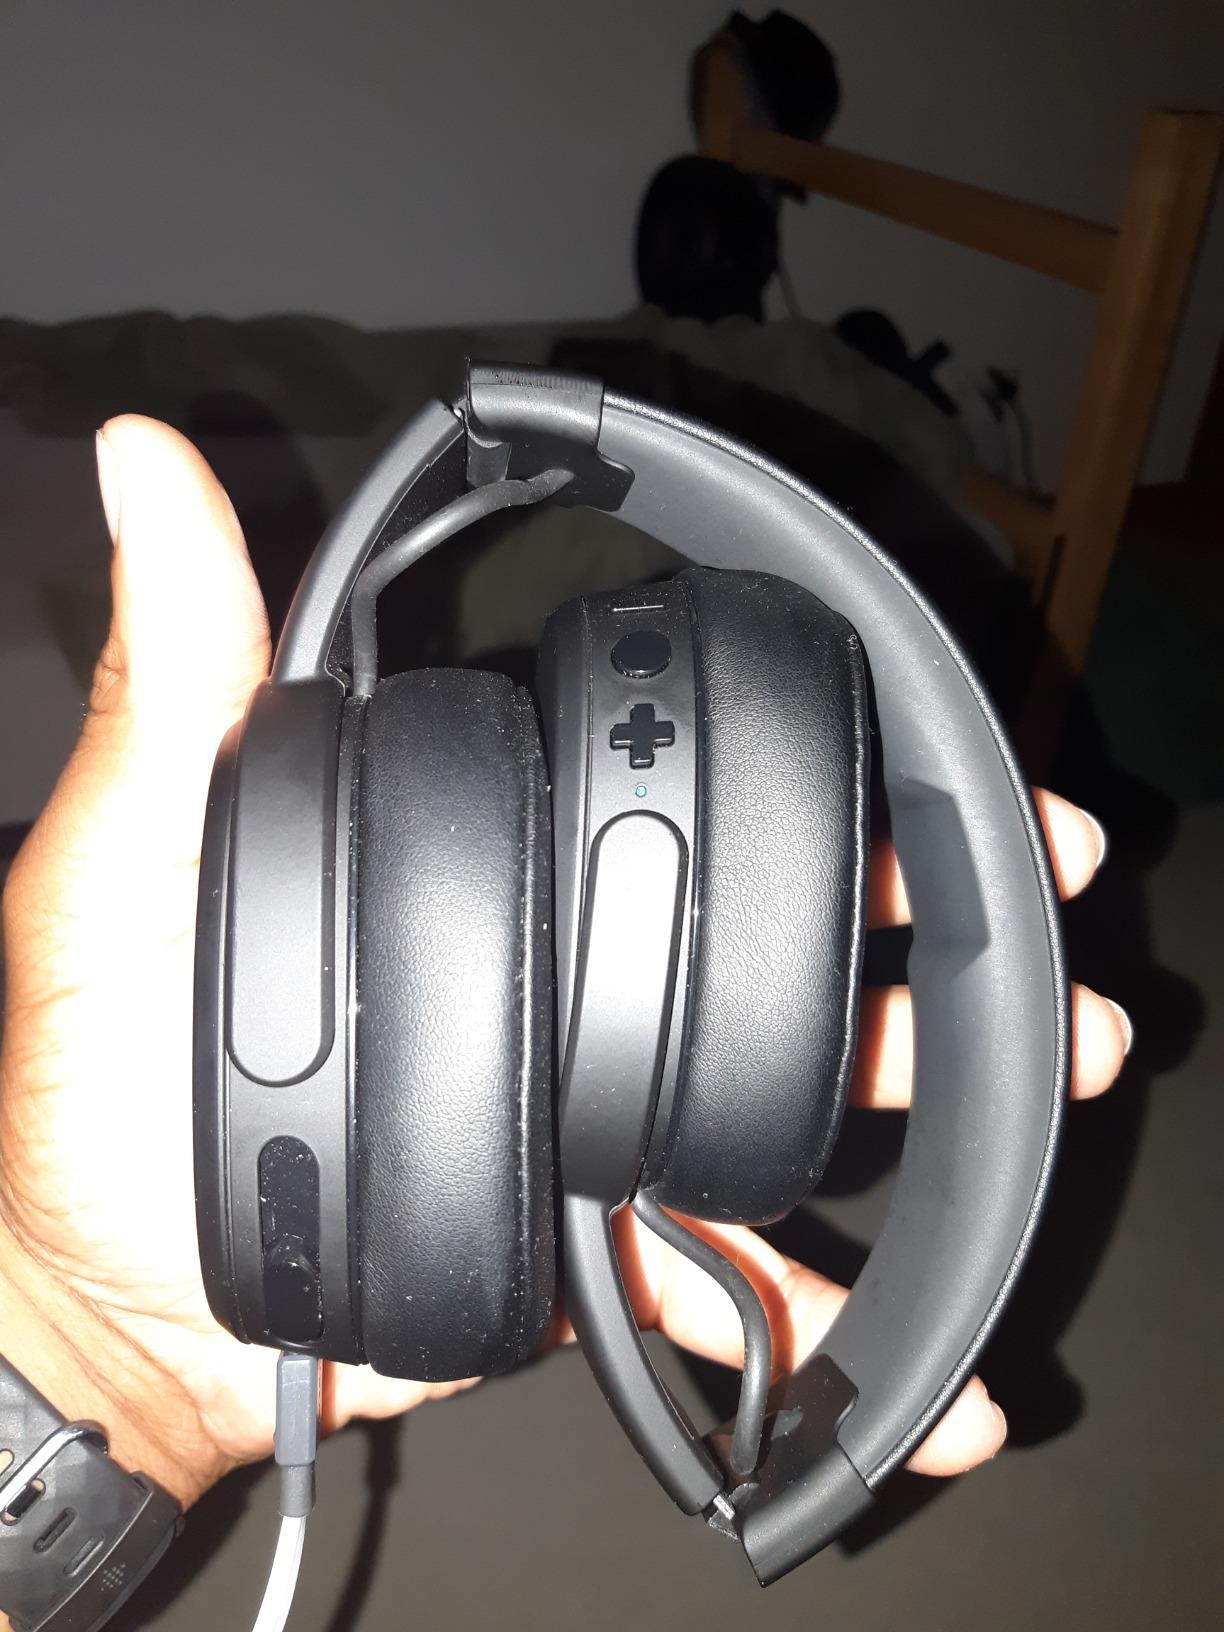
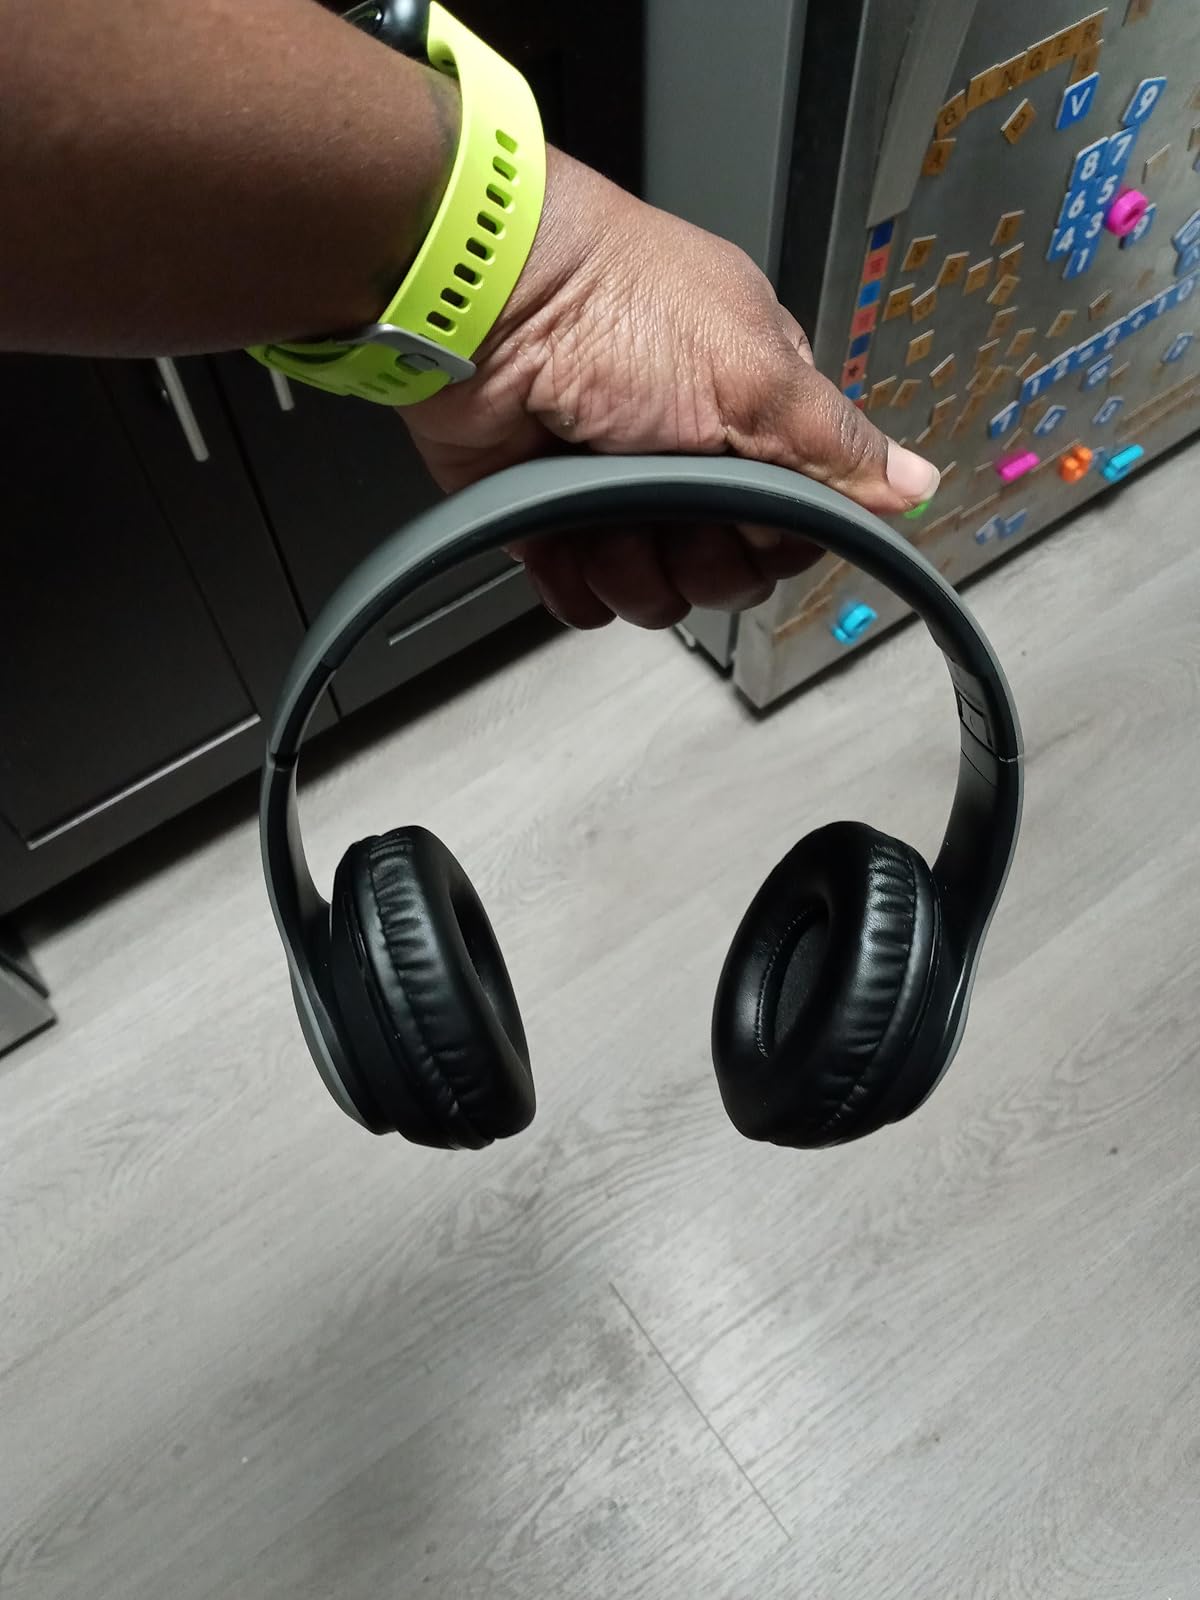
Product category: headphones
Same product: no